Ōzore Station

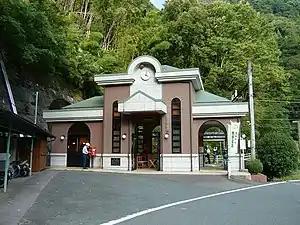
Ōzore Station in September 2006

is a railway station on the Iida Line in Tenryū-ku, Hamamatsu, Shizuoka Prefecture, Japan, operated by Central Japan Railway Company (JR Central). The name of the station literally translates as “raging storm”, and while there are various theories, no one is entirely sure why this name was chosen. The station is located in Misakubo town, on the border with Nagano, but as that town is 96% forests, there is little nearby.